Zone Hunter

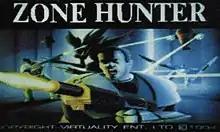
Attract title screen

is a virtual reality first-person rail shooter video game developed and published in conjunction by Taito and Virtuality Group in 1994 for arcades, though the former is not credited in-game.